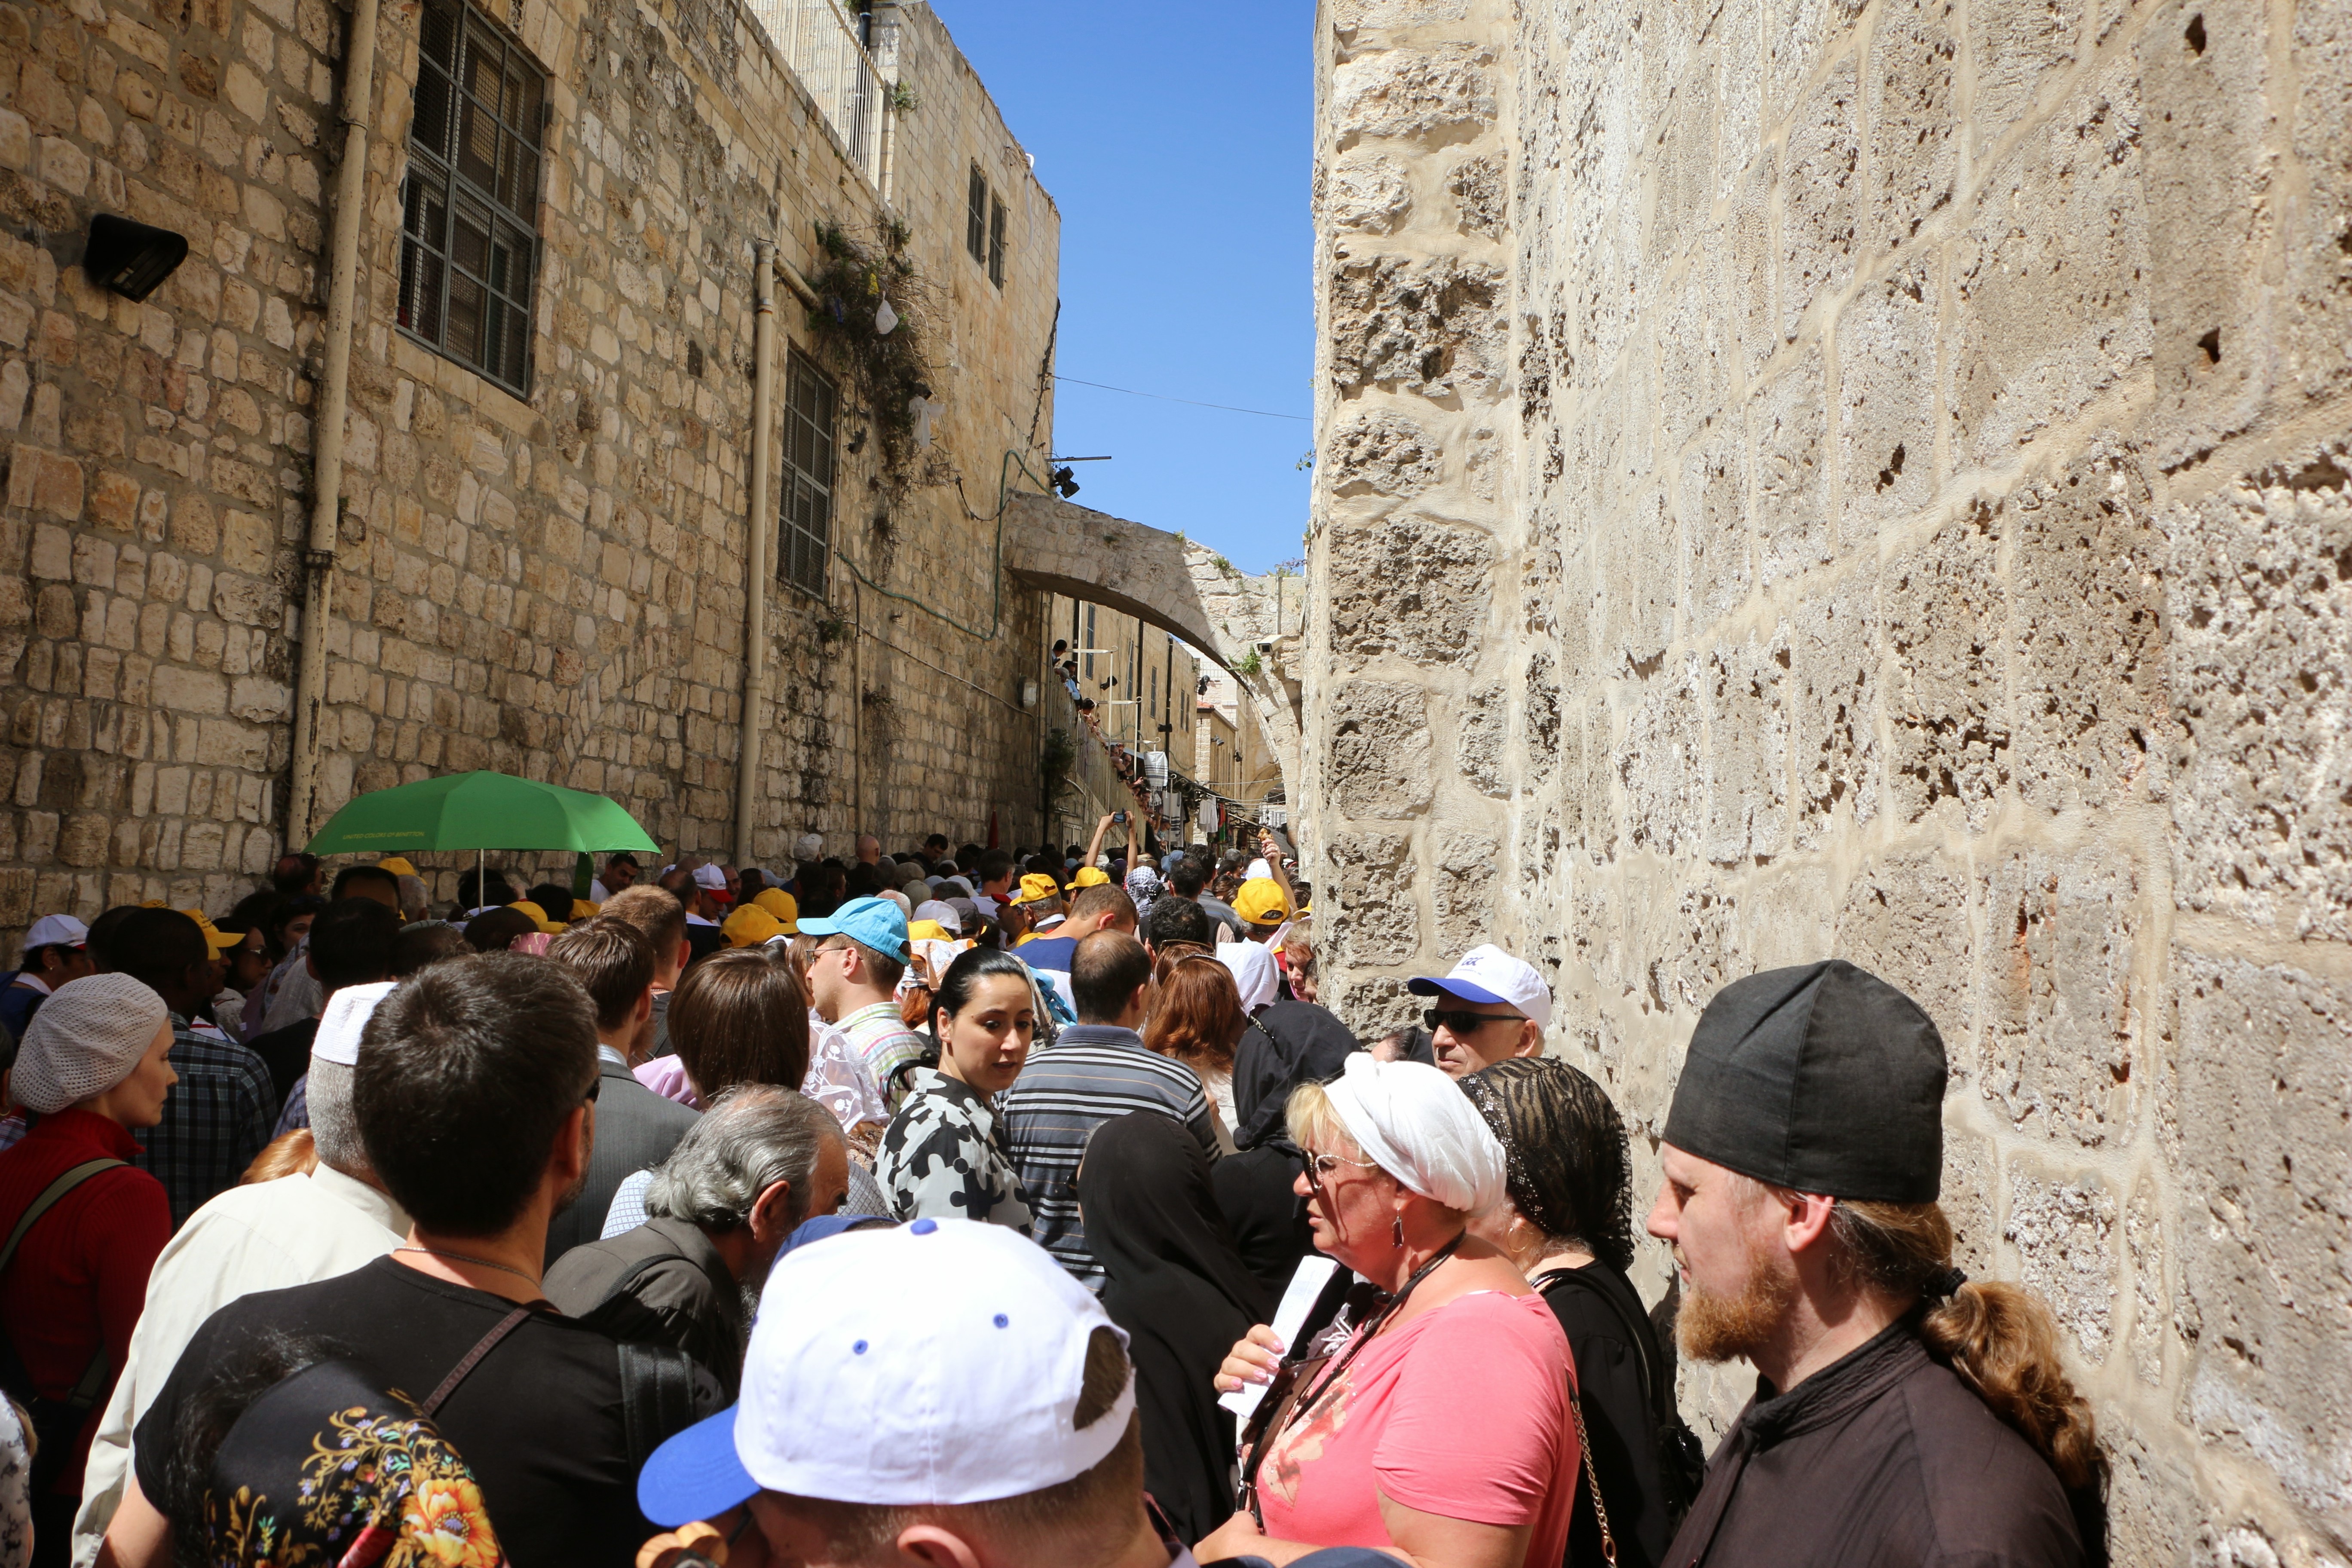
people, tourism, temple, easter, jerusalem, israel, the procession